Act of September 25, 1874

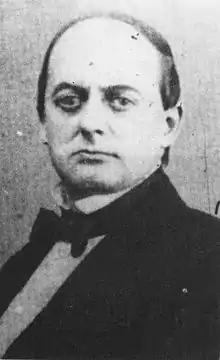
Sebastian Lerdo de Tejada signed into law September 25, 1874.

The Act of September 25, 1874 elevated to constitutional status the Reform Laws at the insistence of President Sebastián Lerdo de Tejada. The laws had been enacted through a decree on September 25, 1873, a series of additions and amendments to the Mexican Constitution of 1857, mandating the separation of church and state.